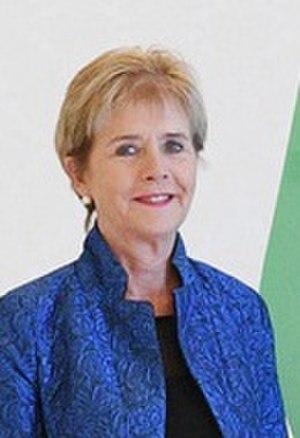
Le Conseil nordique comprend un président et un vice-président, ainsi qu'un secrétariat dirigé par un secrétaire général.
Sigríður Berglind Ásgeirsdóttir, née le 15 janvier 1955 à Ólafsvík, est une femme politique et diplomate islandaise. Elle est ambassadrice d'Islande auprès de la Fédération de Russie depuis 2016.